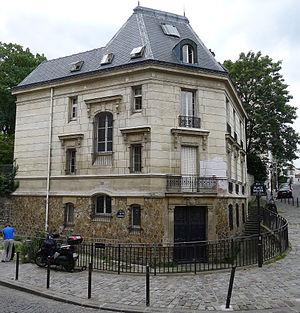
Maison située à l'angle des rues de l'Abreuvoir (n°15) et Girardon (n°16) - Paris XVIIIL'ancien abreuvoir de Montmartre se situait à son emplacement.
La rue Girardon est une voie située dans le quartier des Grandes-Carrières du 18ᵉ arrondissement de Paris.
La rue de l'Abreuvoir est une voie située dans le quartier des Grandes-Carrières du 18ᵉ arrondissement de Paris.
La Cité internationale des arts, fondation reconnue d'utilité publique, est une résidence d'artistes qui accueille à Paris des artistes de toutes spécialités et de toutes nationalités. Elle s'étend sur deux sites, l'un situé dans le Marais et l'autre à Montmartre.